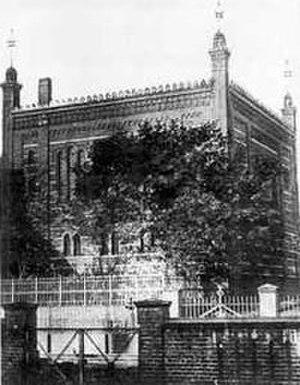
La synagogue de Landsberg-sur-Warthe ou synagogue de Gorzów Wielkopolski, située dans la Baderstrasse a été inaugurée en 1854, et été détruite en 1938 lors de la nuit de Cristal comme la plupart des autres lieux de culte juif en Allemagne.